Teddy Bridgewater

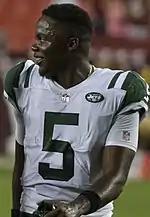
Bridgewater in 2018

On March 18, 2018, Bridgewater signed a one-year contract with the Jets. The contract only guaranteed a $500,000 signing bonus, though he could make up to a maximum of $15 million from a non-guaranteed salary and incentives.